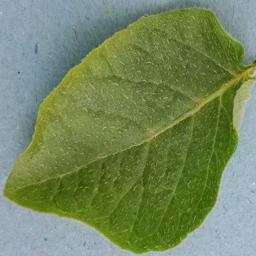
Label: Potato___Healthy